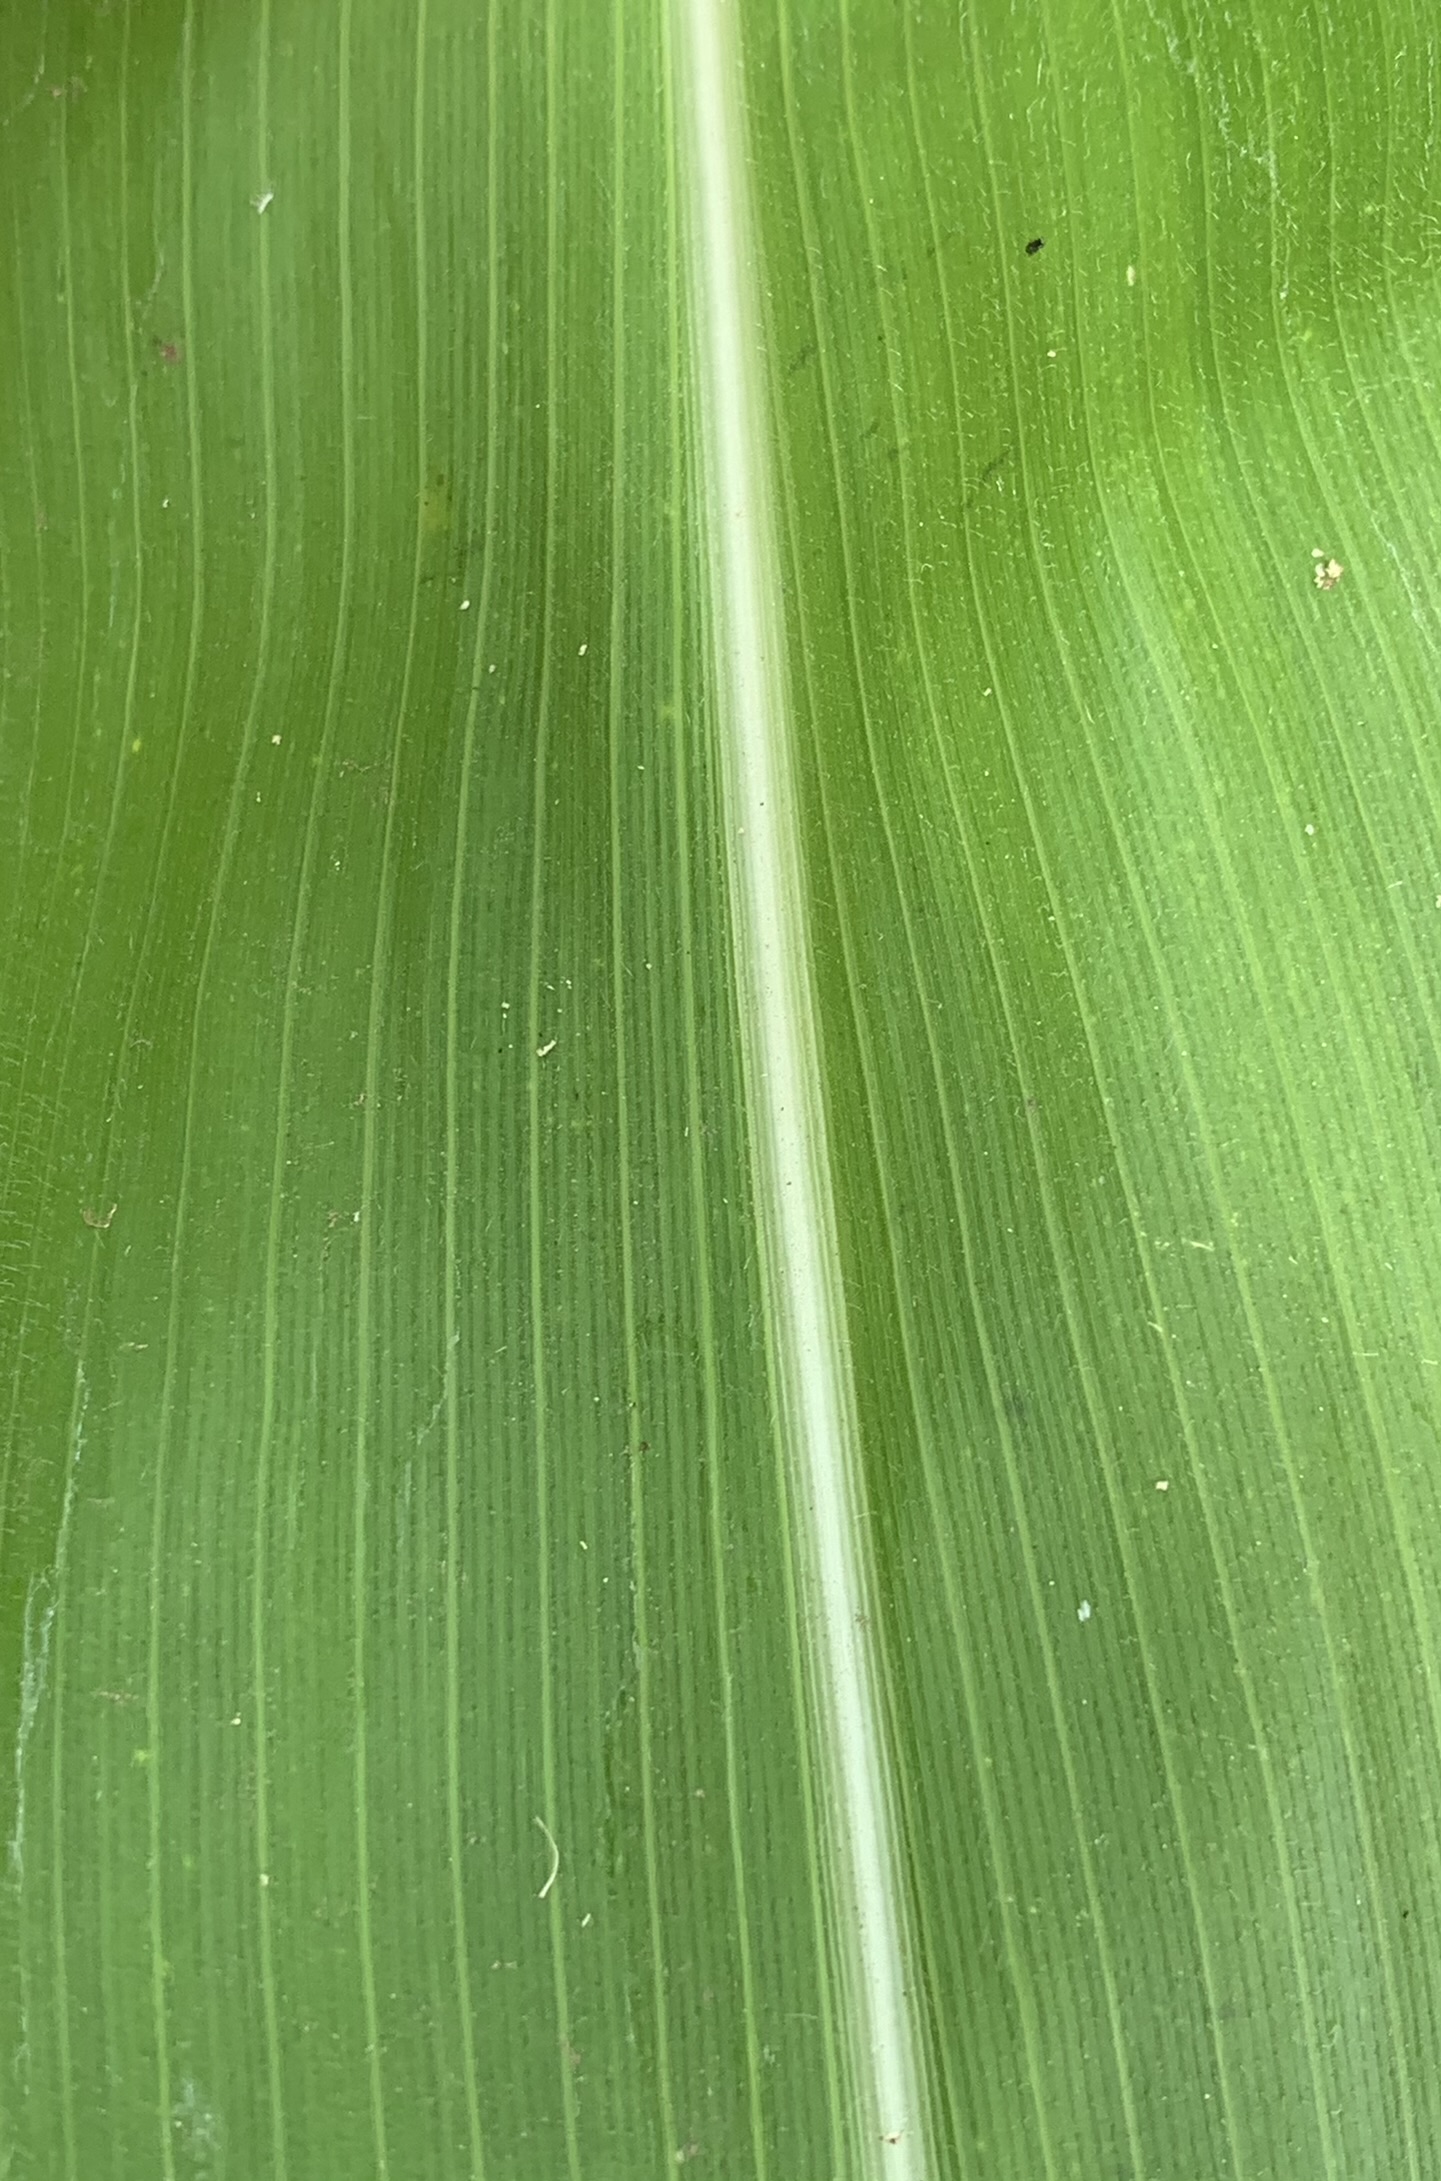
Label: Healthy